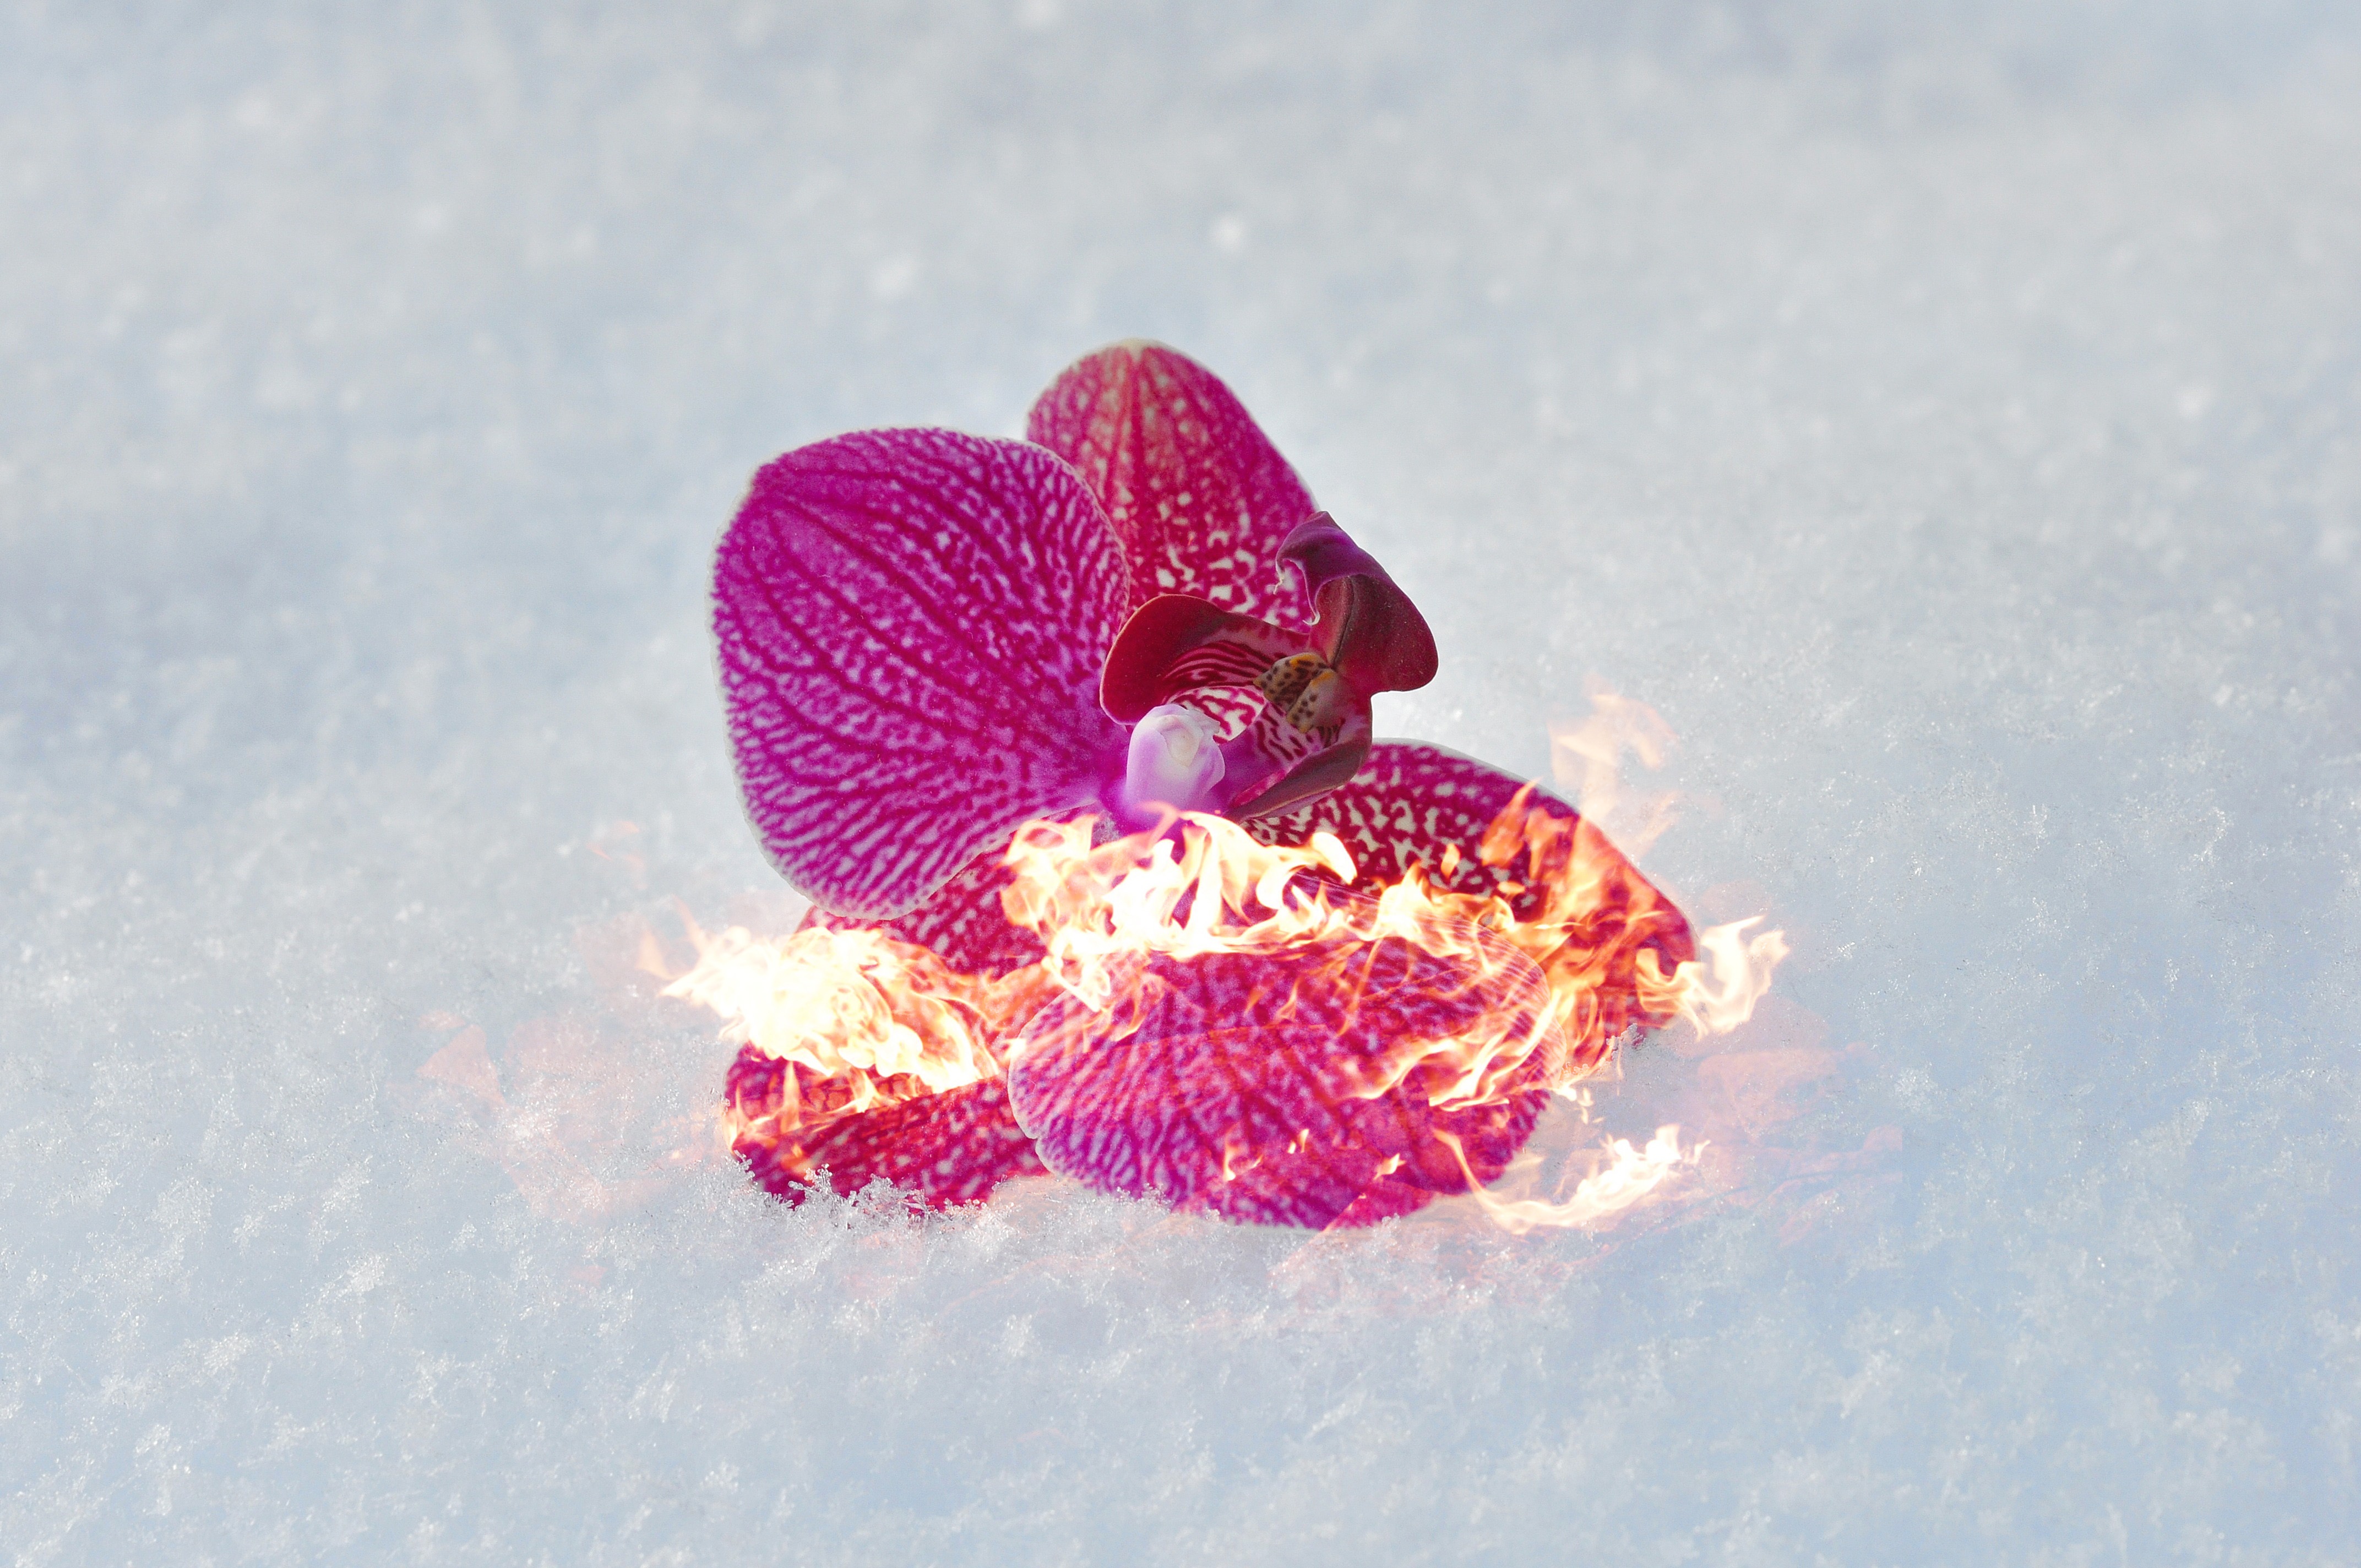
hand, blossom, snow, flower, petal, bloom, red, flame, fire, pink, orchid, organ, macro photography